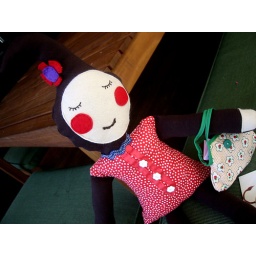
I added a flower brooch to her hair, and a little bag with a favourite poem in it.